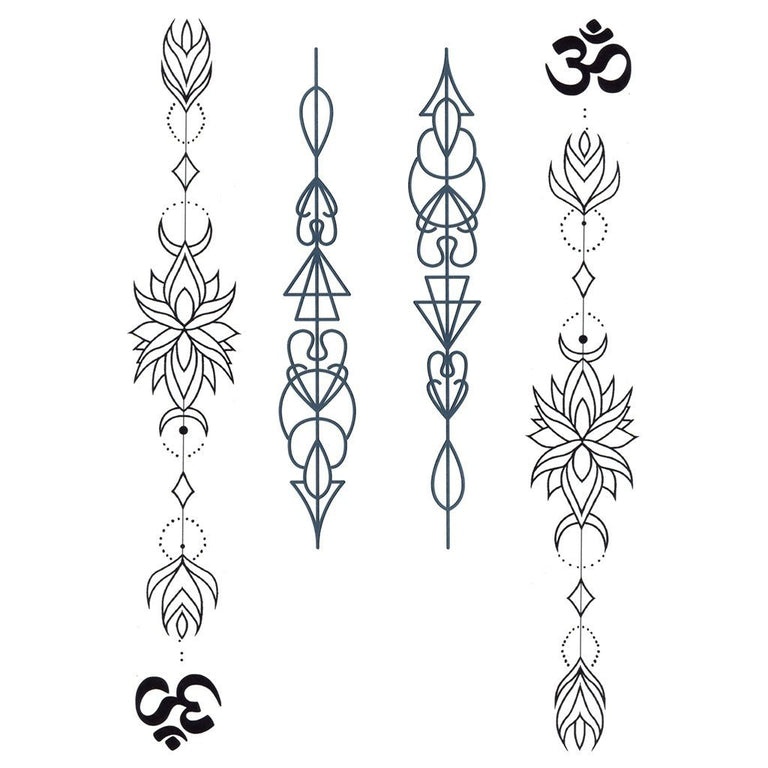
Temporary tattoo "Om Ornaments"
Brand: ArtWear Tattoo
Category: Health & Beauty > Personal Care > Cosmetics > Makeup > Temporary Tattoos